Question: Who is in the picture?
Tambaya: Waye a hoton?
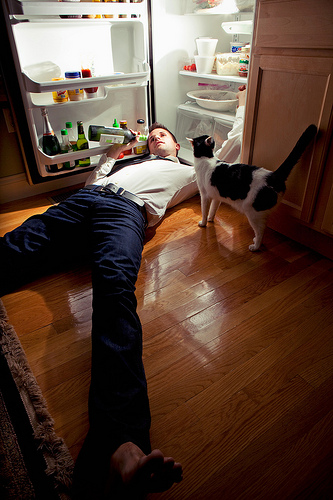
Answer: A man.
Amsa: Namiji.